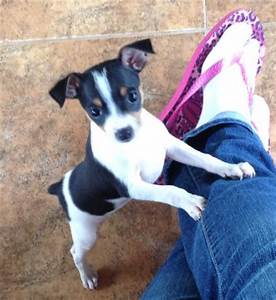
Label: cane